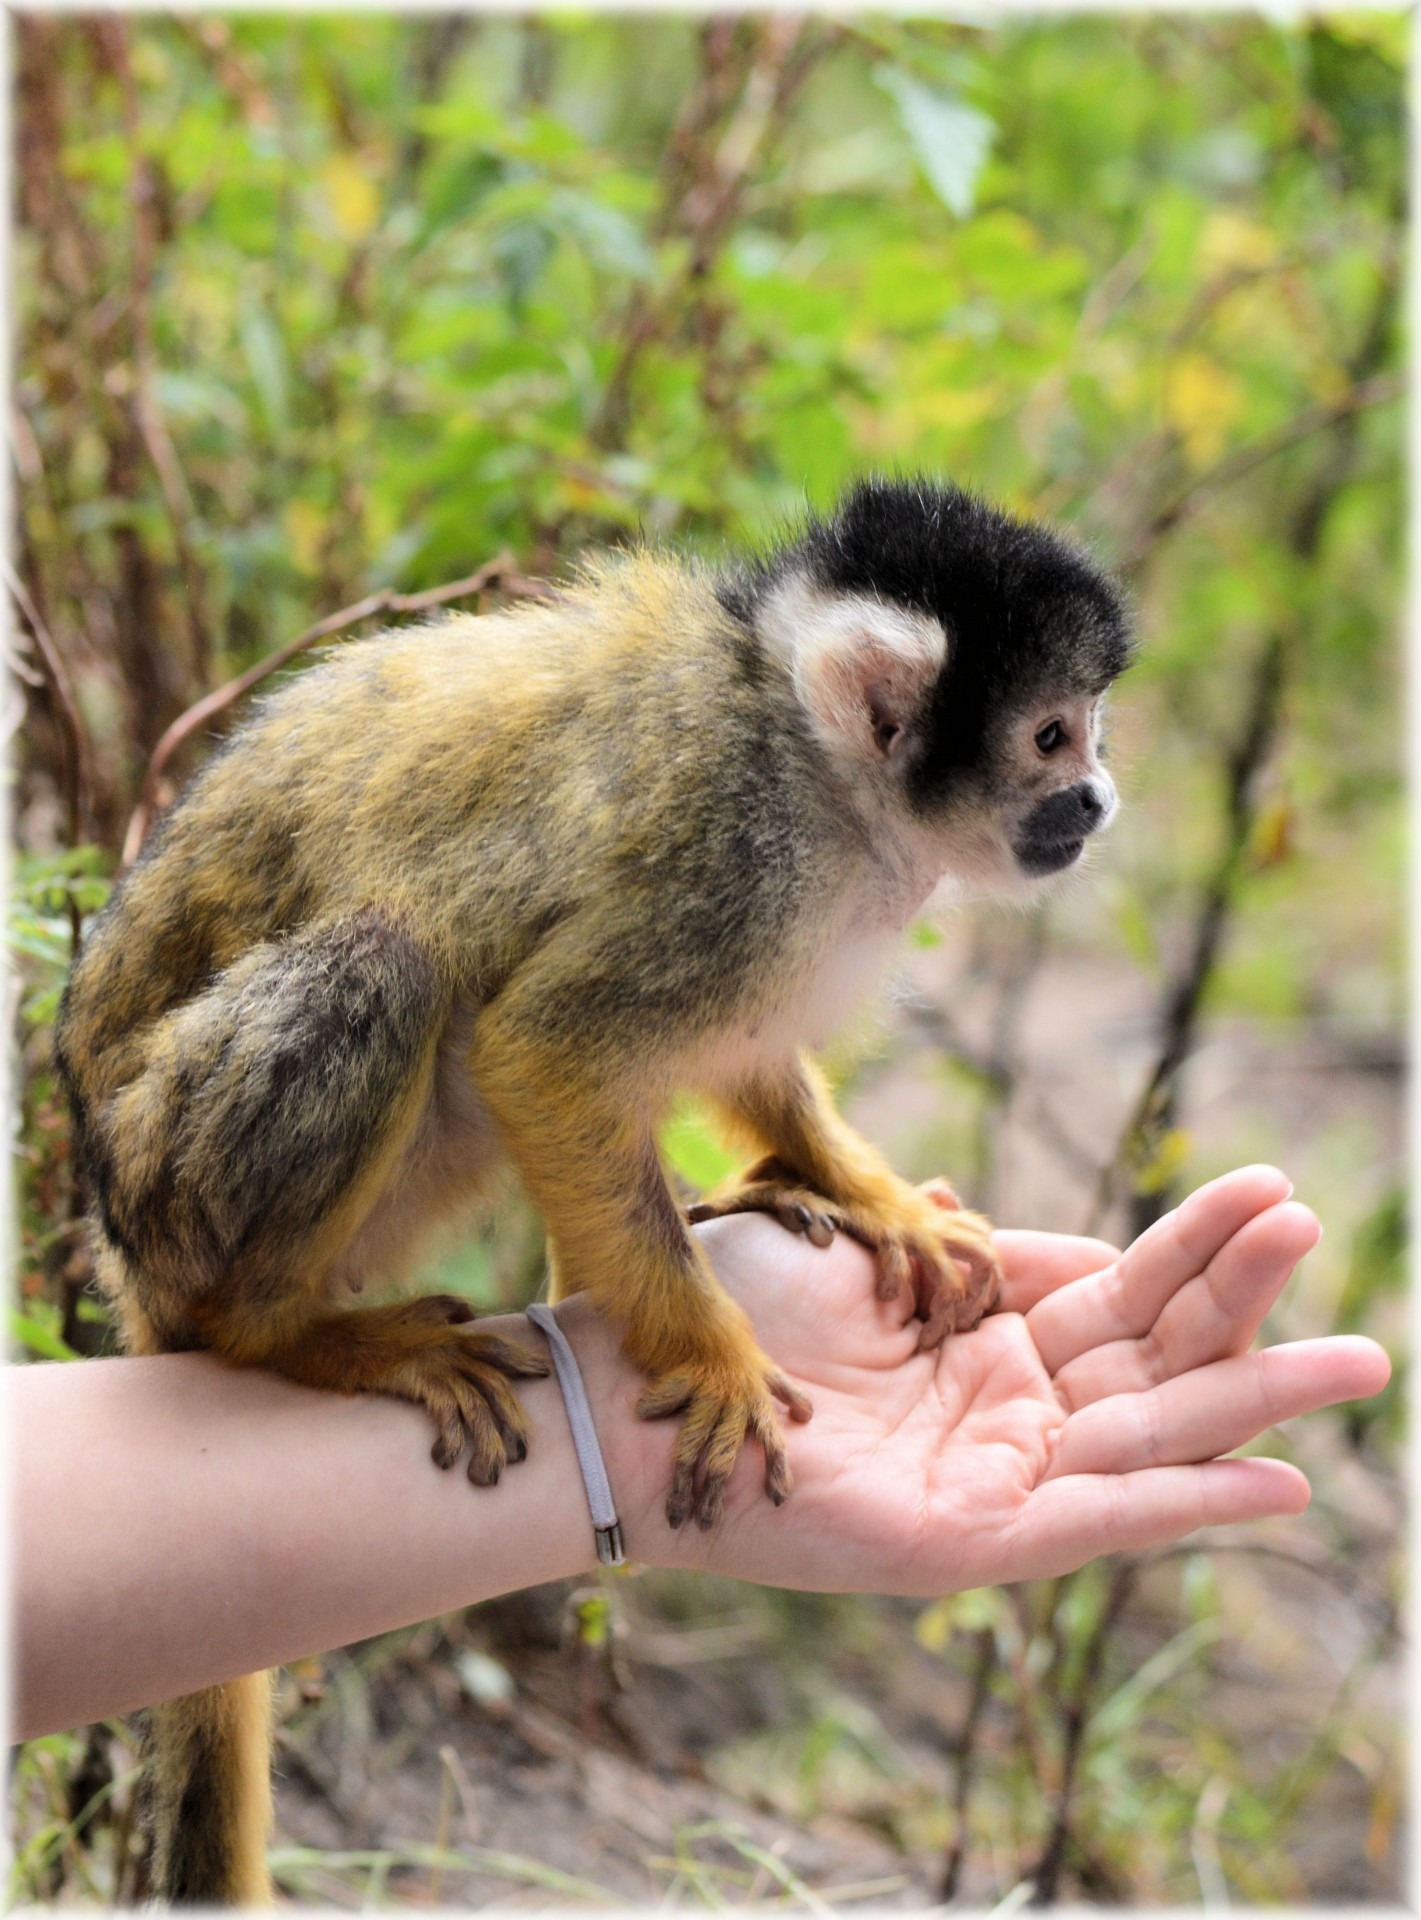
nature, animal, wildlife, zoo, mammal, monkey, fauna, primate, squirrel monkey, holland, amsterdam, animals, vertebrate, series, monkeys, macaque, old world monkey, apenheul, artis, new world monkey, squirrel monkeys